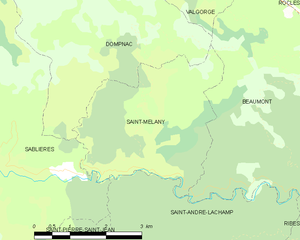
Carte des communes françaises: Saint-Mélany